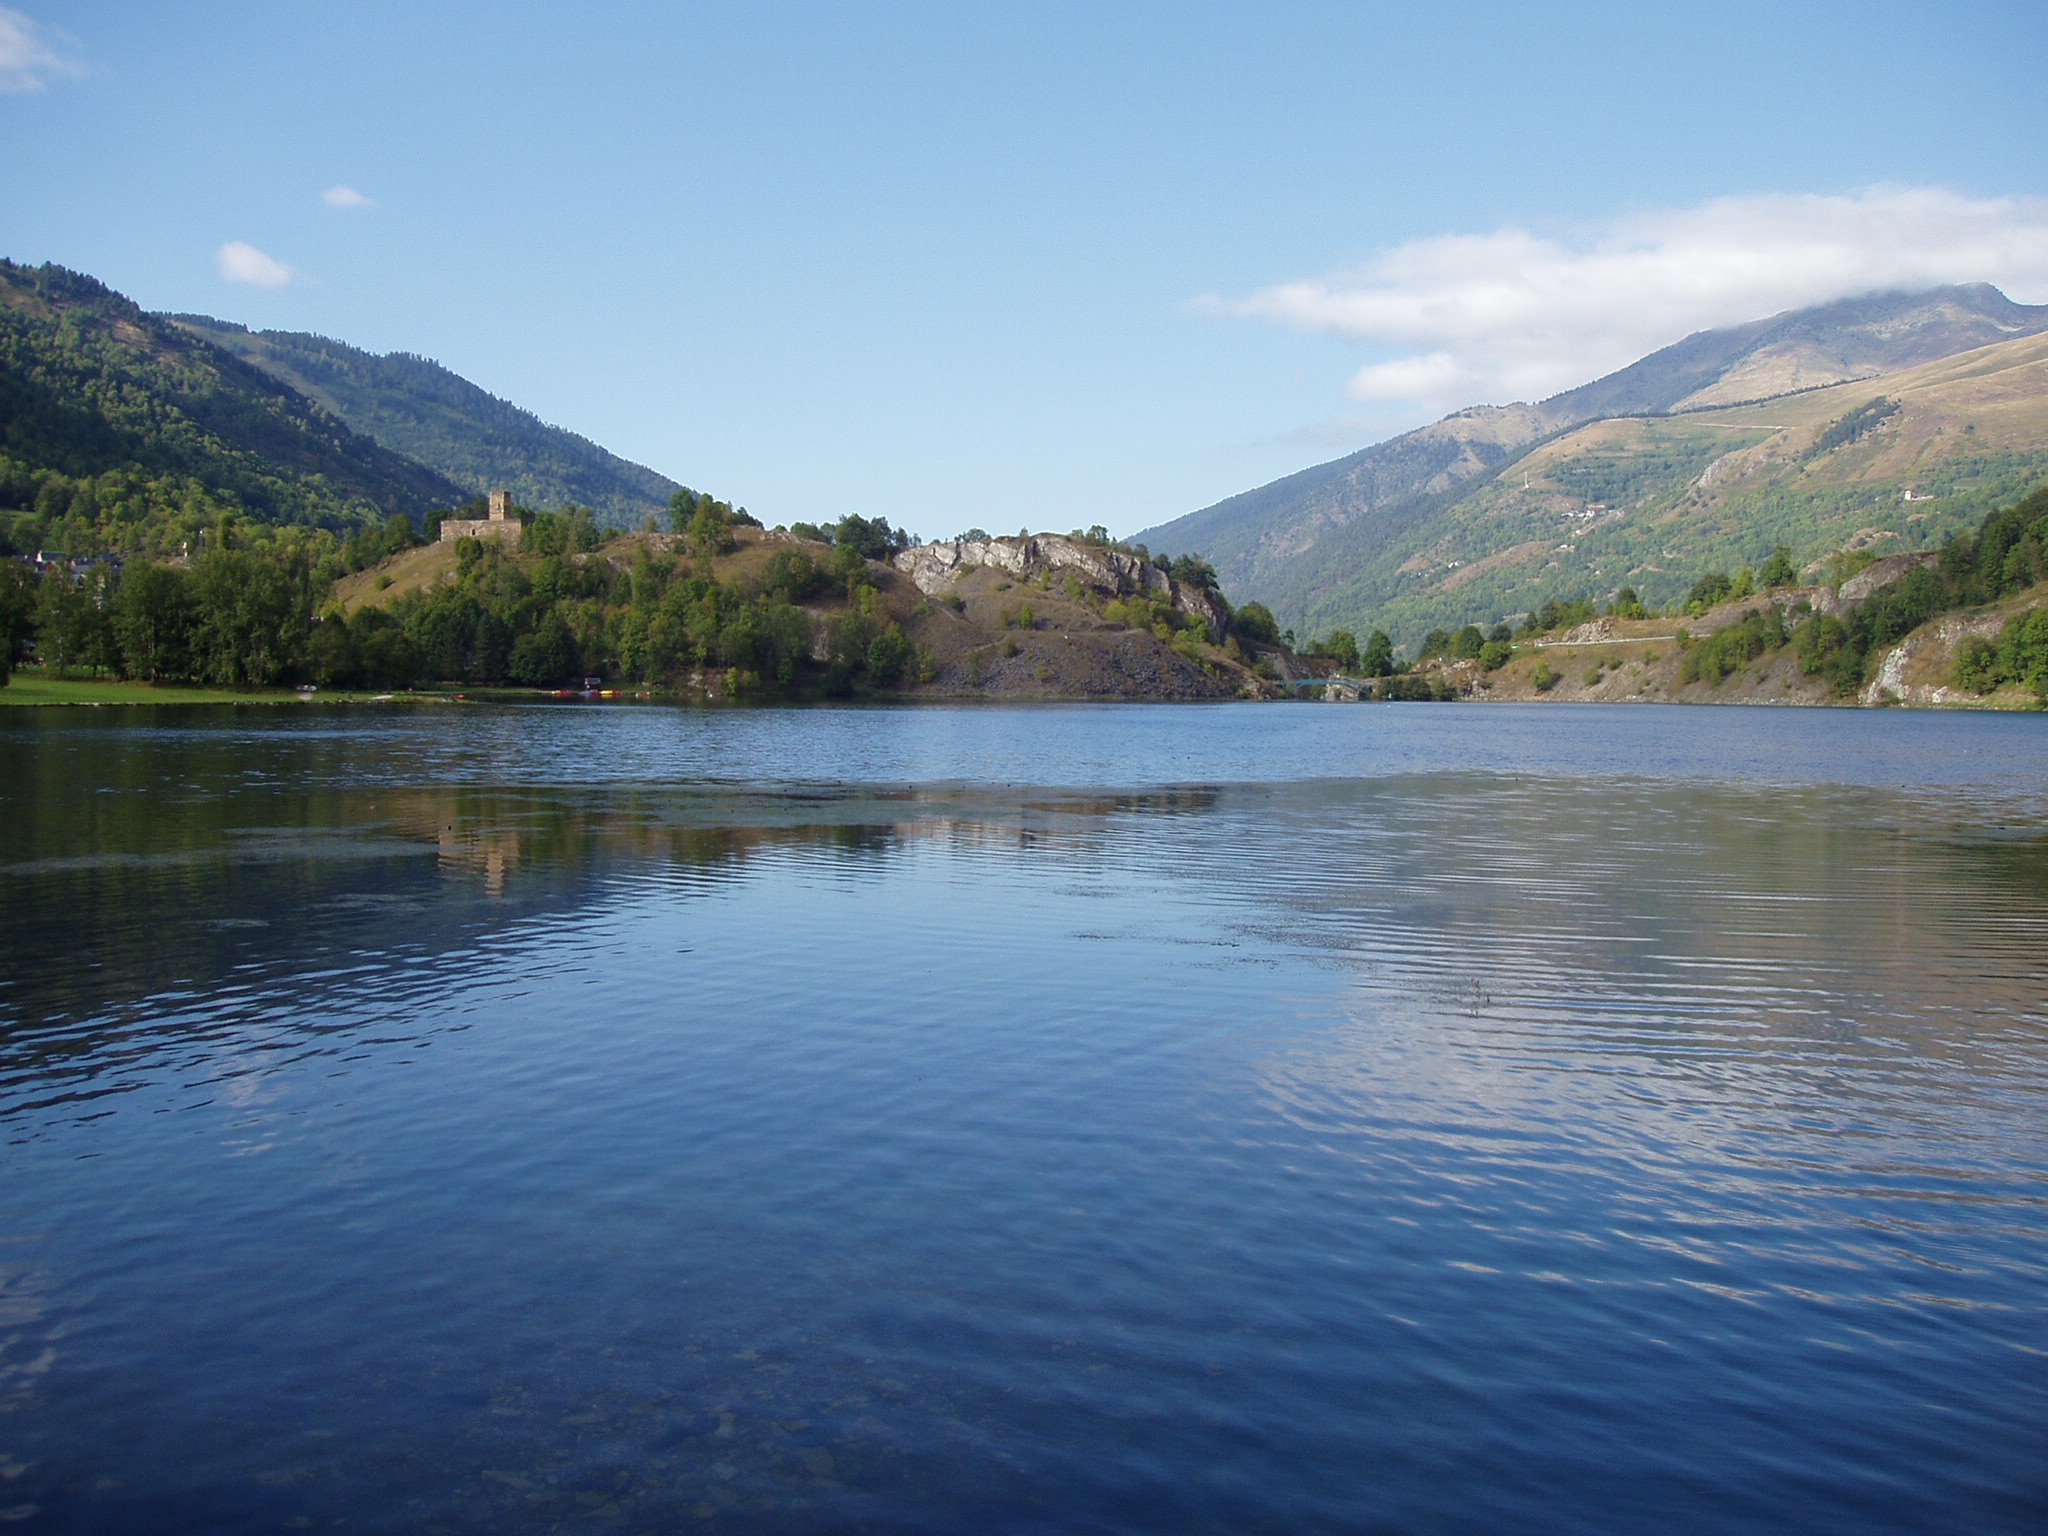
water, mountain, lake, river, mountain range, pond, reflection, fjord, reservoir, body of water, loch, tarn, french pyrenees, mountainous landforms